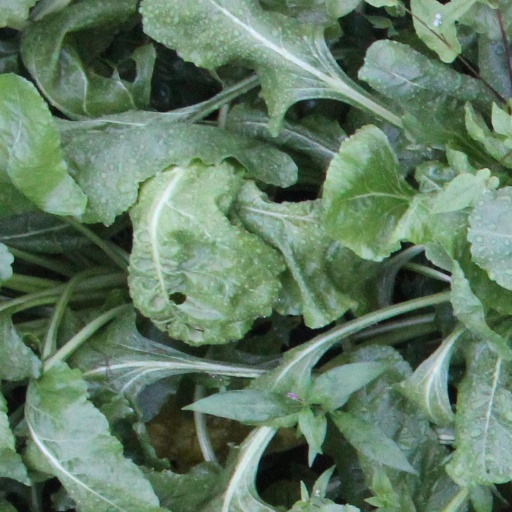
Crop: sugar beet